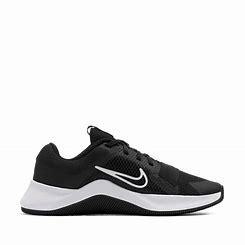
Brand: Nike
Model: MC 2